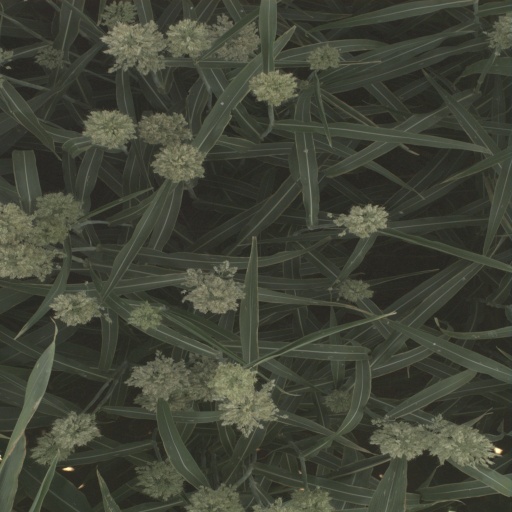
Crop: sorghum